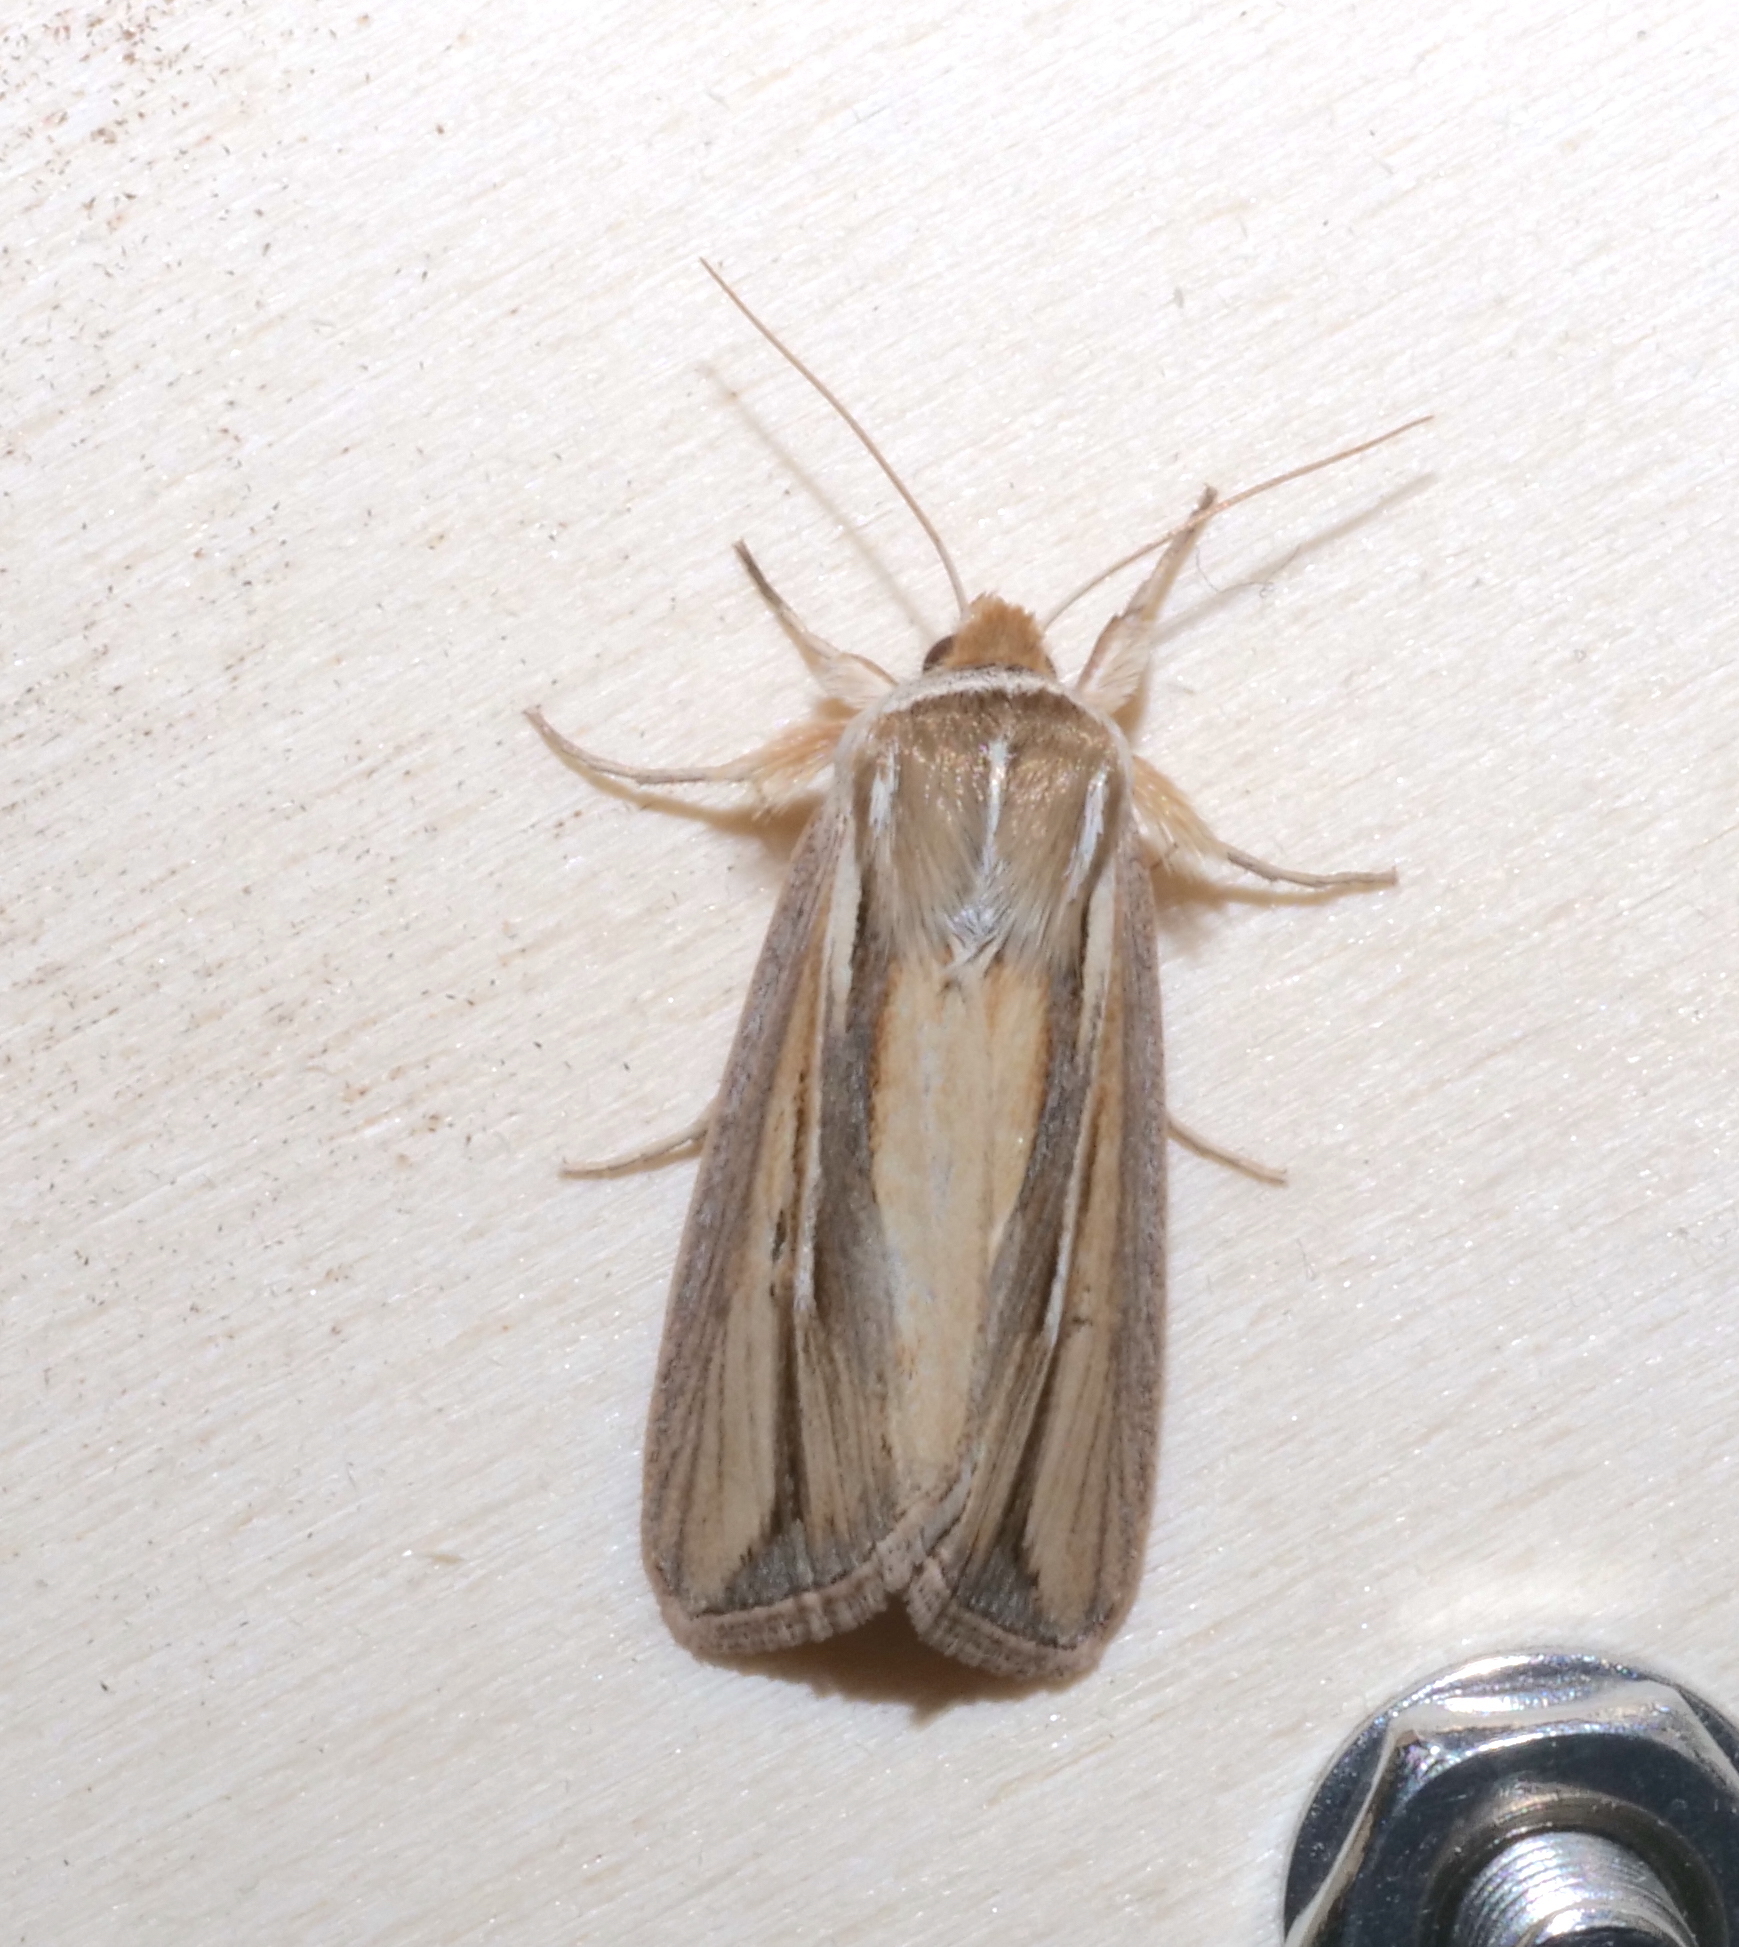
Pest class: wheathead_armyworm_Dargida_diffusa